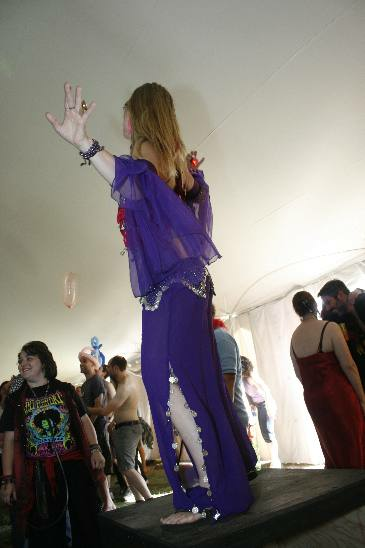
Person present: Yes